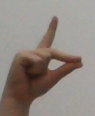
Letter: ta